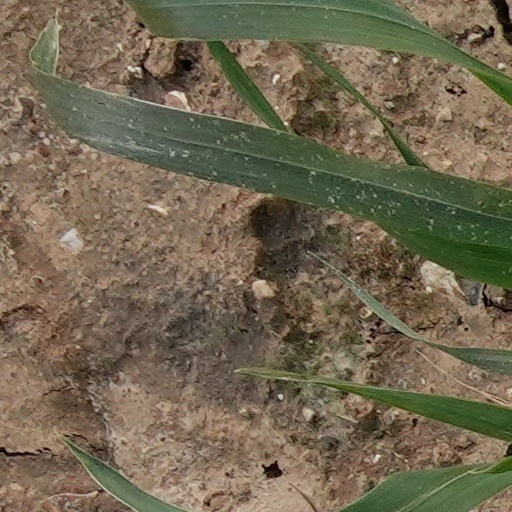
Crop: wheat